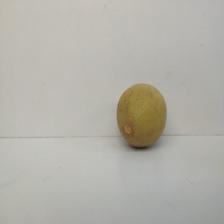
Size: Large